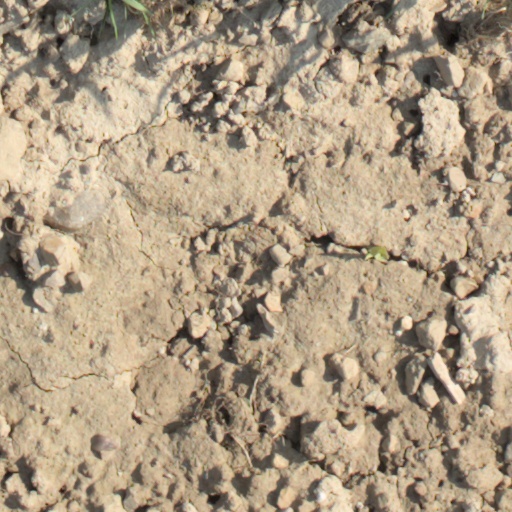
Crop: wheat